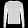
Label: Pullover